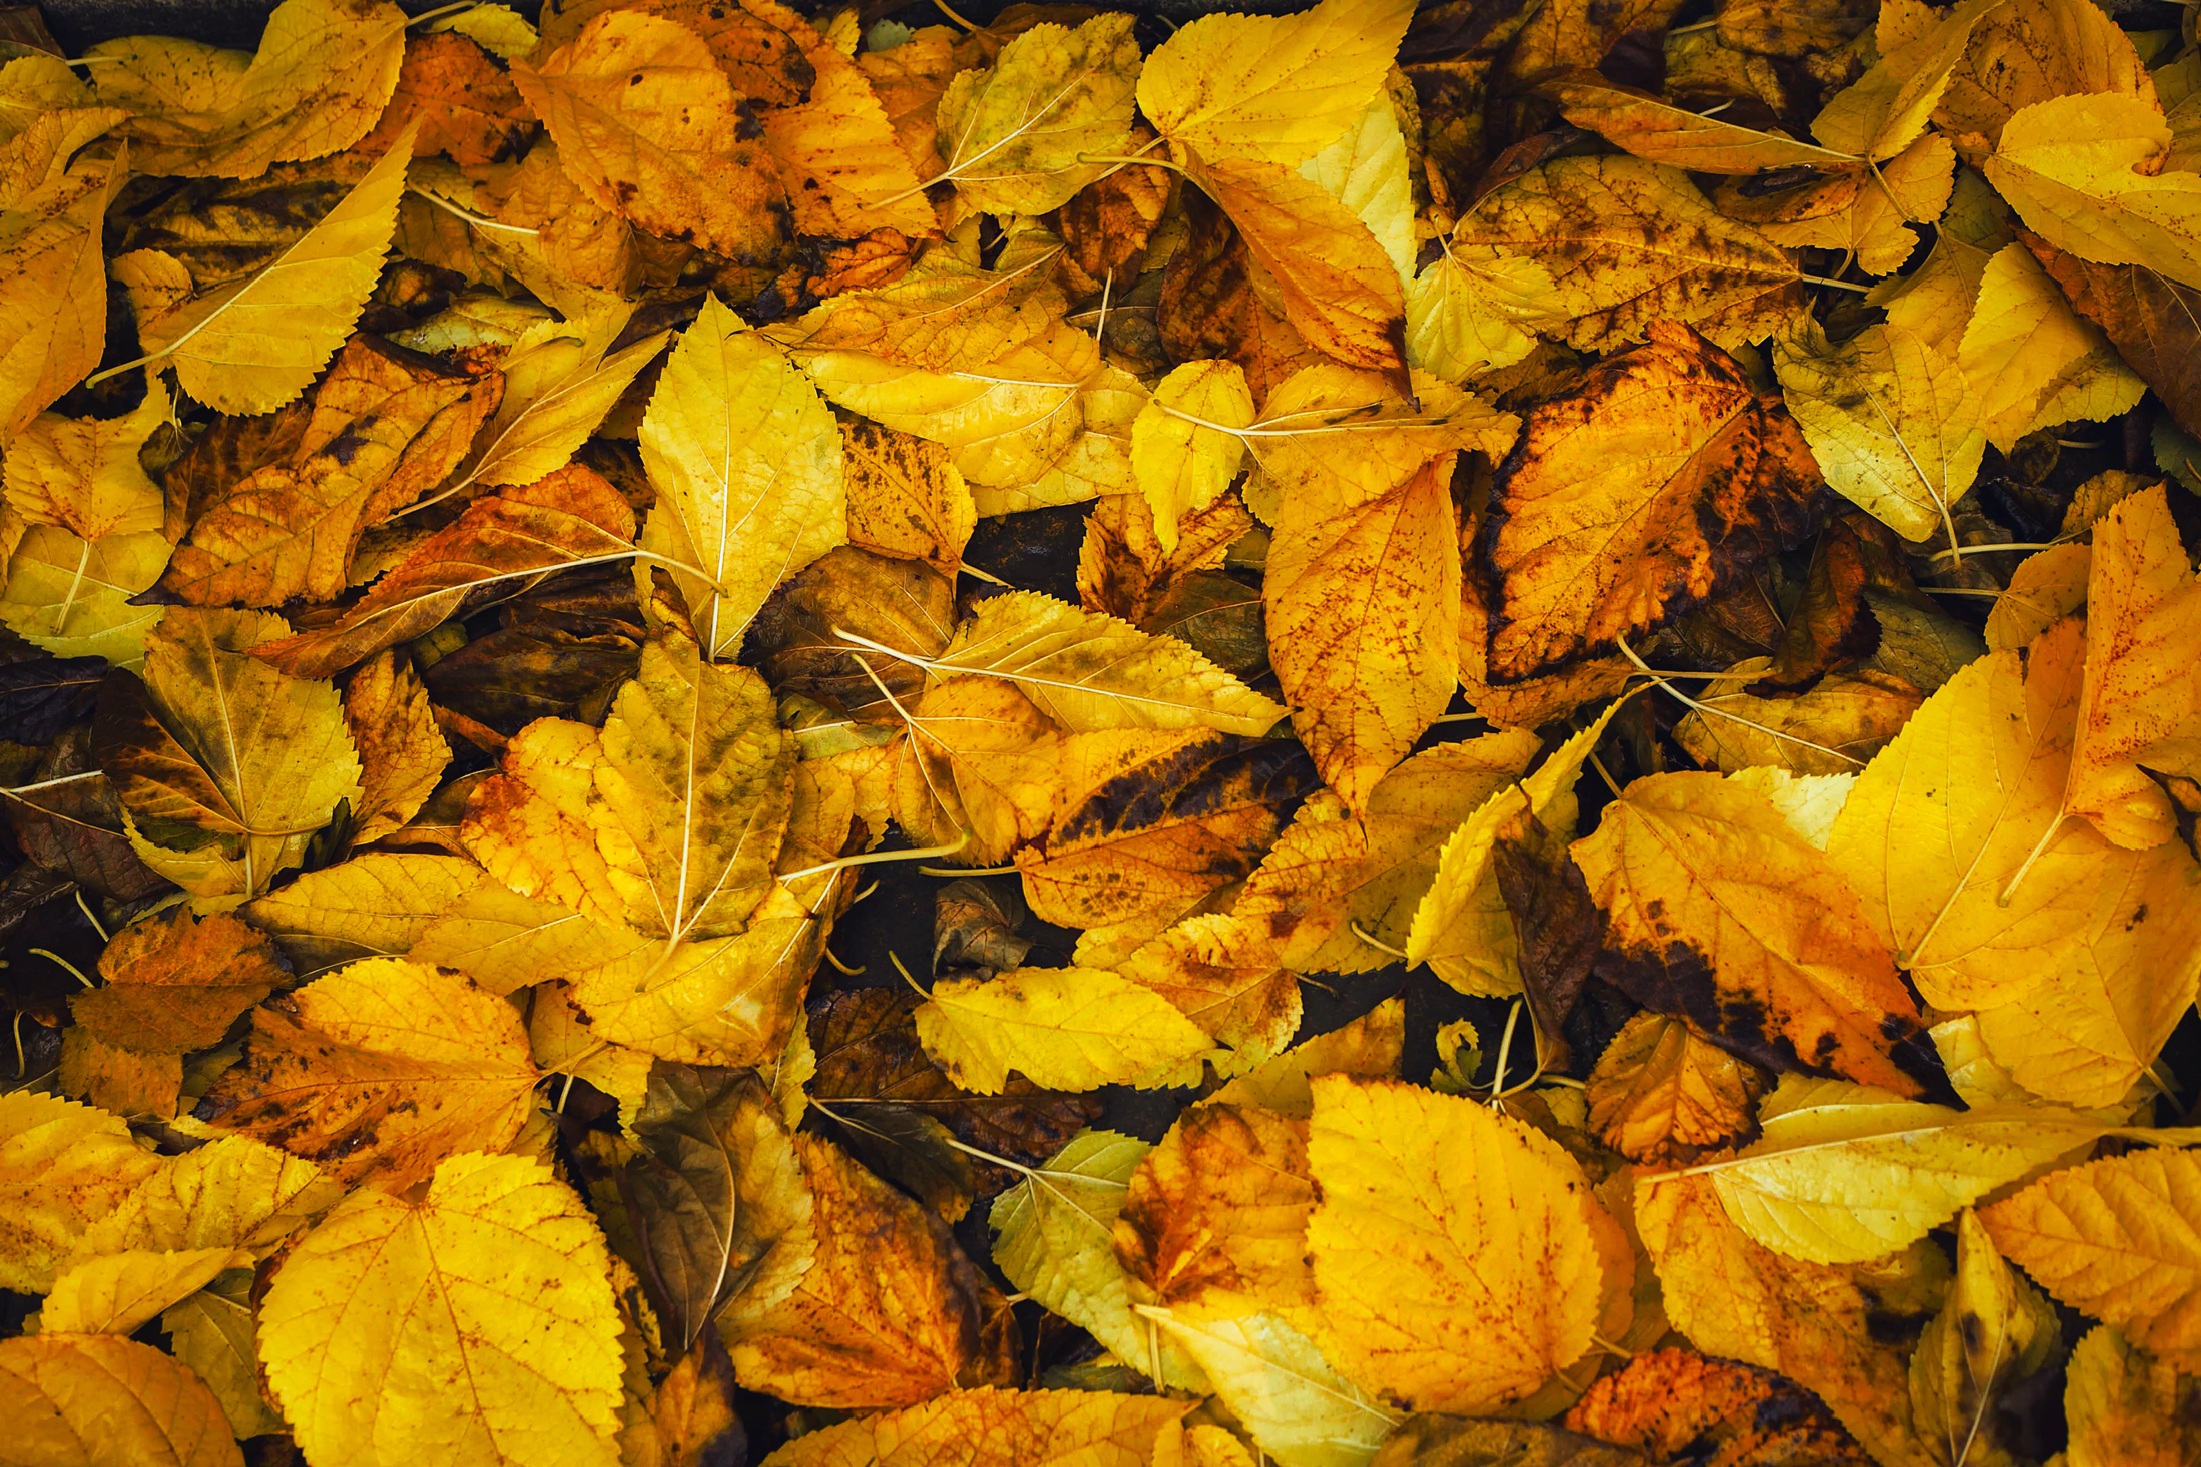
tree, nature, branch, plant, sunlight, leaf, fall, flower, autumn, colorful, yellow, season, maple leaf, leaves, outdoors, hdr, colors, background, deciduous, covering, maidenhair tree, woody plant